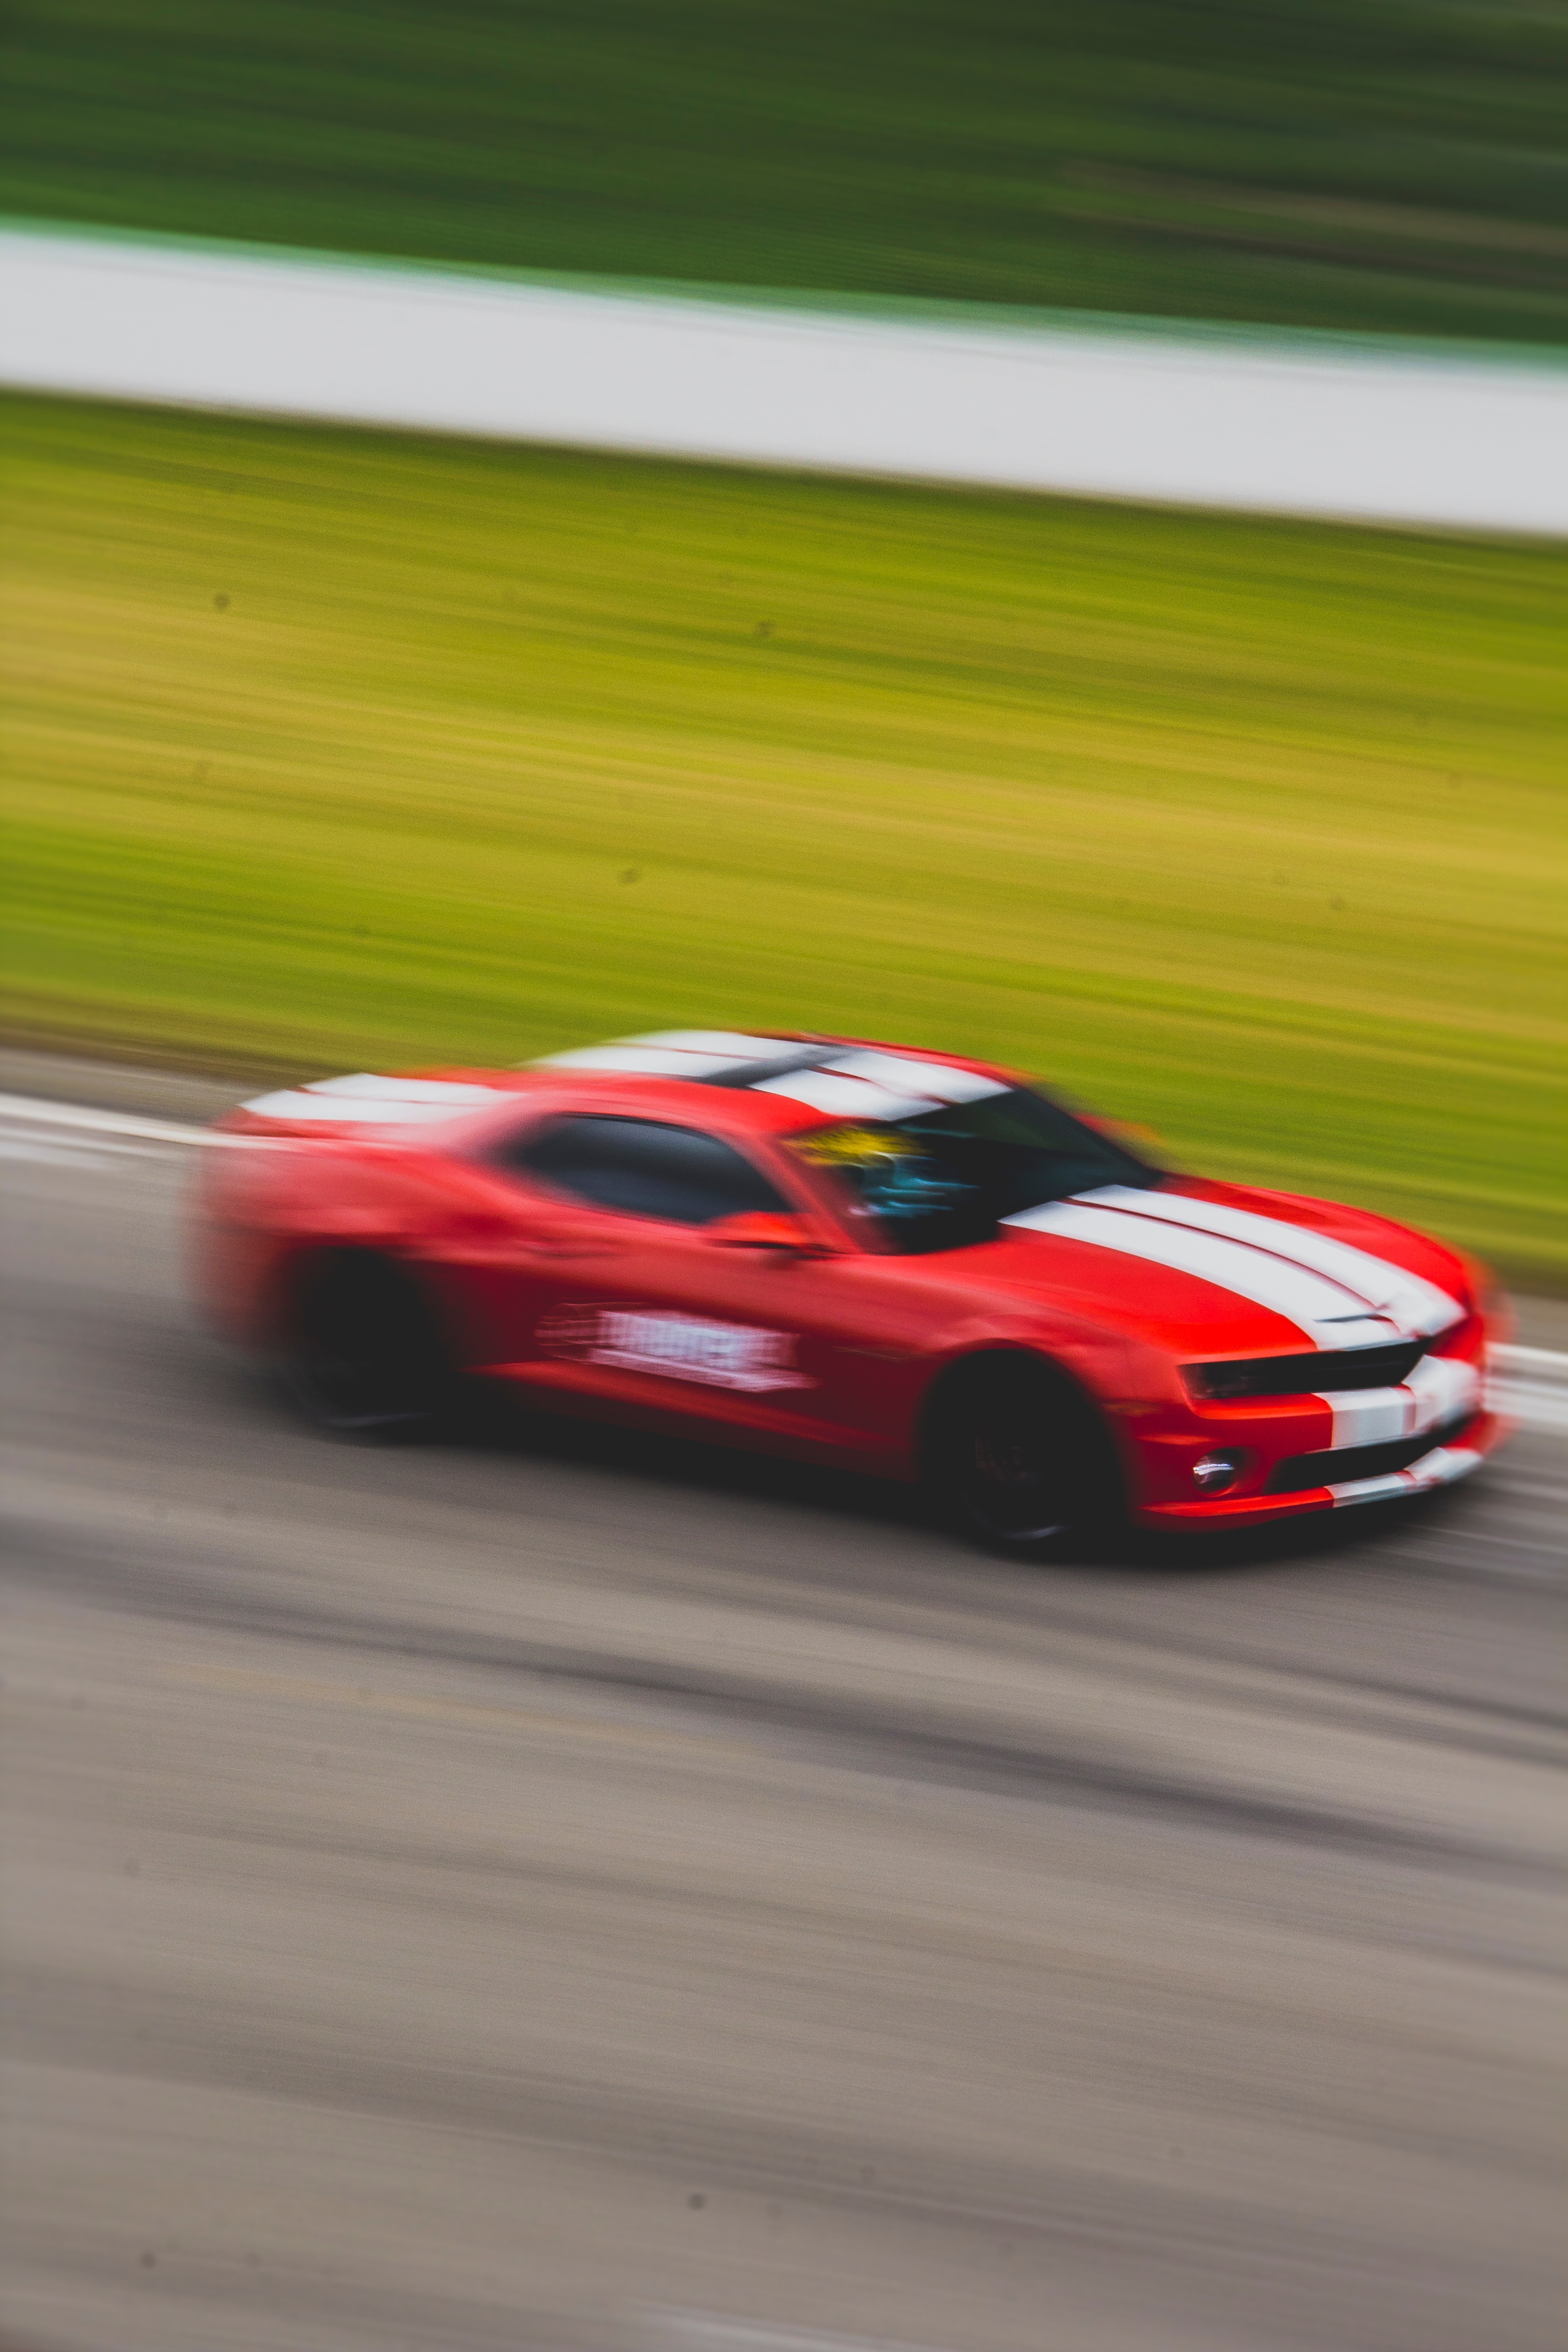
car, vehicle, sports car, race car, supercar, racing, race track, land vehicle, automobile make, automotive design, luxury vehicle, performance car, ferrari 458